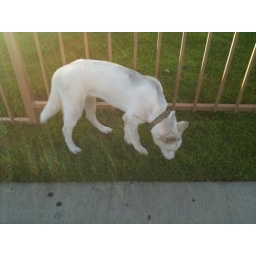
Walking down the street. This beautiful white dog came upon behind us. the dog is lost! He's so friendly!